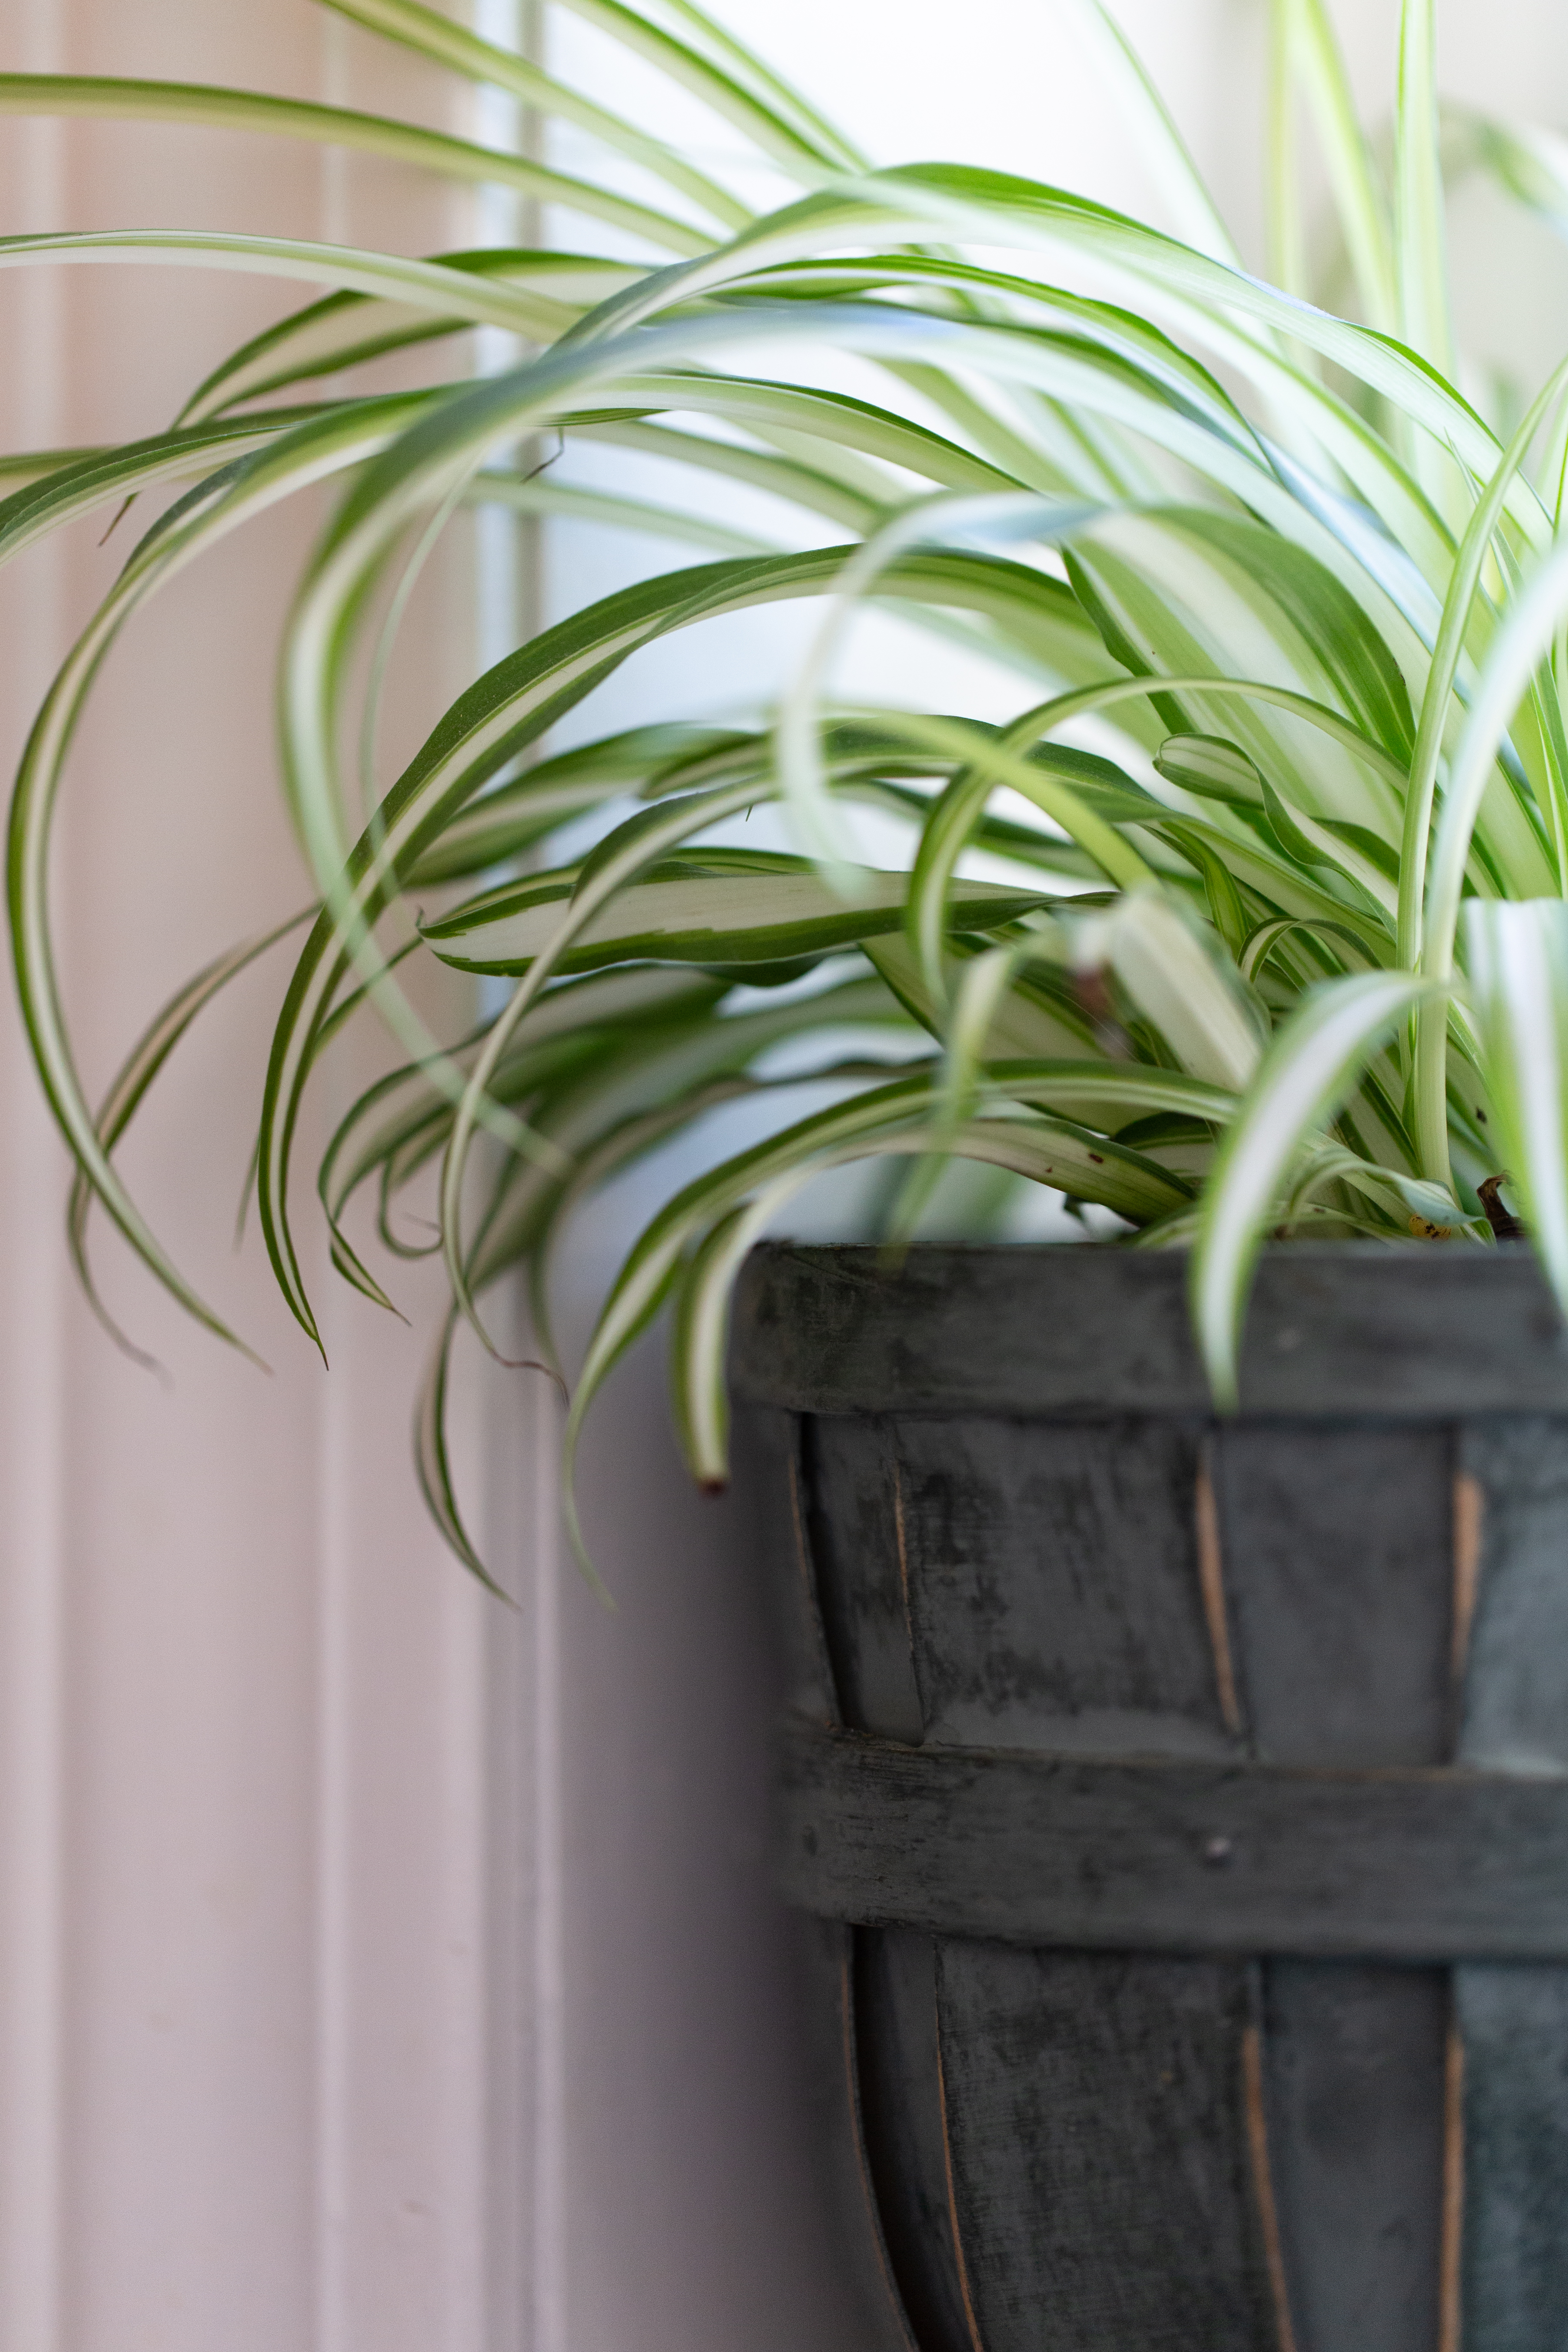
flowerpot, houseplant, plant, grass, grass family, flower, leaf, herb, chives, lemongrass, rosemary